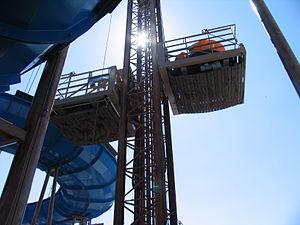
Les bouées désignent familièrement une attraction aquatique où les passagers prennent place dans une embarcation en forme de bouée géante, qui parcourt un torrent artificiel en circuit fermé, où de nombreuses pompes et mécanismes assurent éclaboussures et sensations.